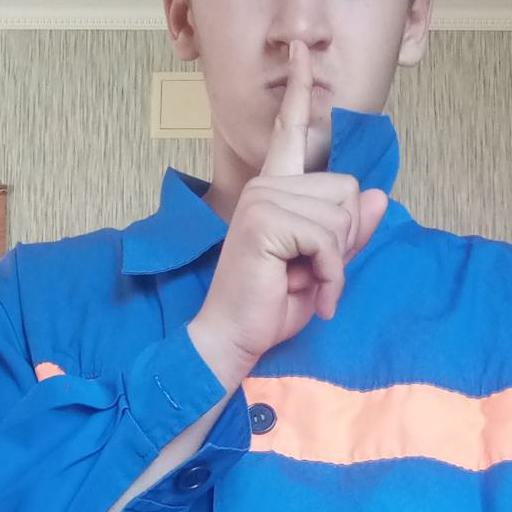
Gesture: mute